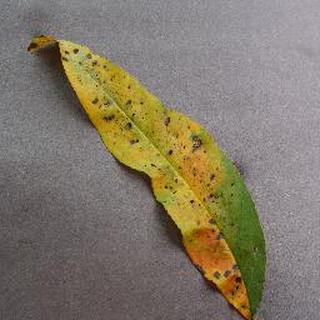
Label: peach_bacterial_spot